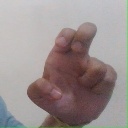
अक्षर: अ